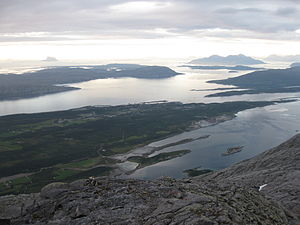
Botnfjorden (Alstahaug)
Botnfjorden (forrest) set fra Botnkrona der er den  nordligste og højeste top i de Syv Søstre. På halvøen bagved ses byen  Sandnessjøen.
Botnfjorden (forrest) set fra Botnkrona der er den nordligste og højeste top i de Syv Søstre. På halvøen bagved ses byen Sandnessjøen.
Botnfjorden er en fjordarm af Leirfjorden i Alstahaug kommune i Nordland fylke i Norge. Fjorden er 7,5 km lang, og går fra indløbet syd for Helgelandsbroen mod sydvest ind i øen Alsta øst for Sandnessjøen.